Sparta, Ossining

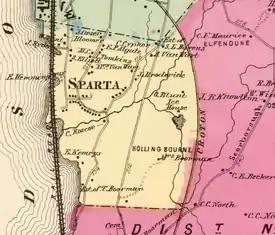
Sparta in 1868 before incorporation within Ossining village

Sparta is a neighborhood of the village of Ossining in Westchester County, New York, United States. Sparta borders the Hudson River, south of most of the village of Ossining. The neighborhood was a hamlet of the town of Ossining, and remains its oldest community. Sparta was founded by Dutch settlers in the 17th century. It has zip codes 10510 and 10562. The elevation is 56 feet.